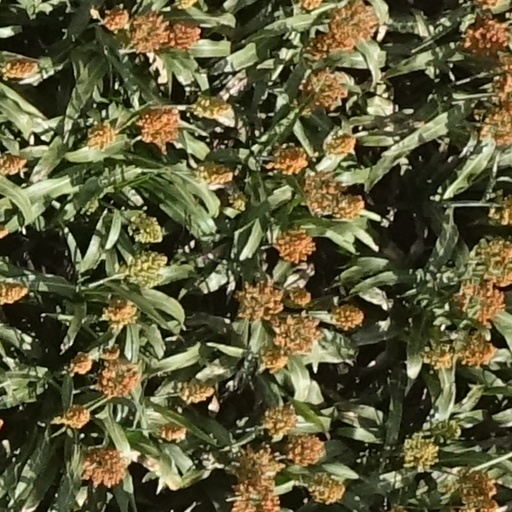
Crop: sorghum